List of Claxton Shield champions

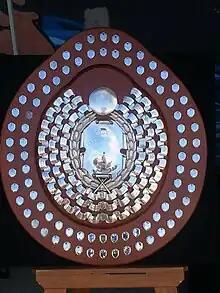
Claxton Shield (Australian baseball trophy) displayed in August 2013 by the 2013 championship team, Canberra Cavalry.

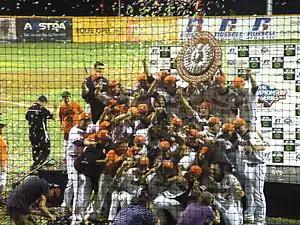
The Canberra Cavalry team celebrating with the Claxton Shield, after winning the 2012–13 ABL championship series.

The Claxton Shield was the premier baseball competition in Australia, first held in 1934 and last held in 2010. The Claxton Shield is also the name of the trophy awarded to the champion team, and has also been awarded to winners of both the original Australian Baseball League (ABL) and the International Baseball League of Australia (IBLA). The current version of the Australian Baseball League uses the Claxton Shield as its championship trophy in the same way as its predecessor of the same name did.